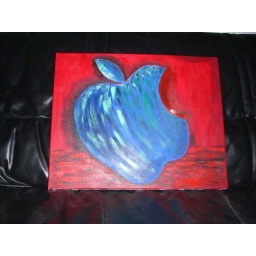
A blue apple ( like Apple's logo) in red backround